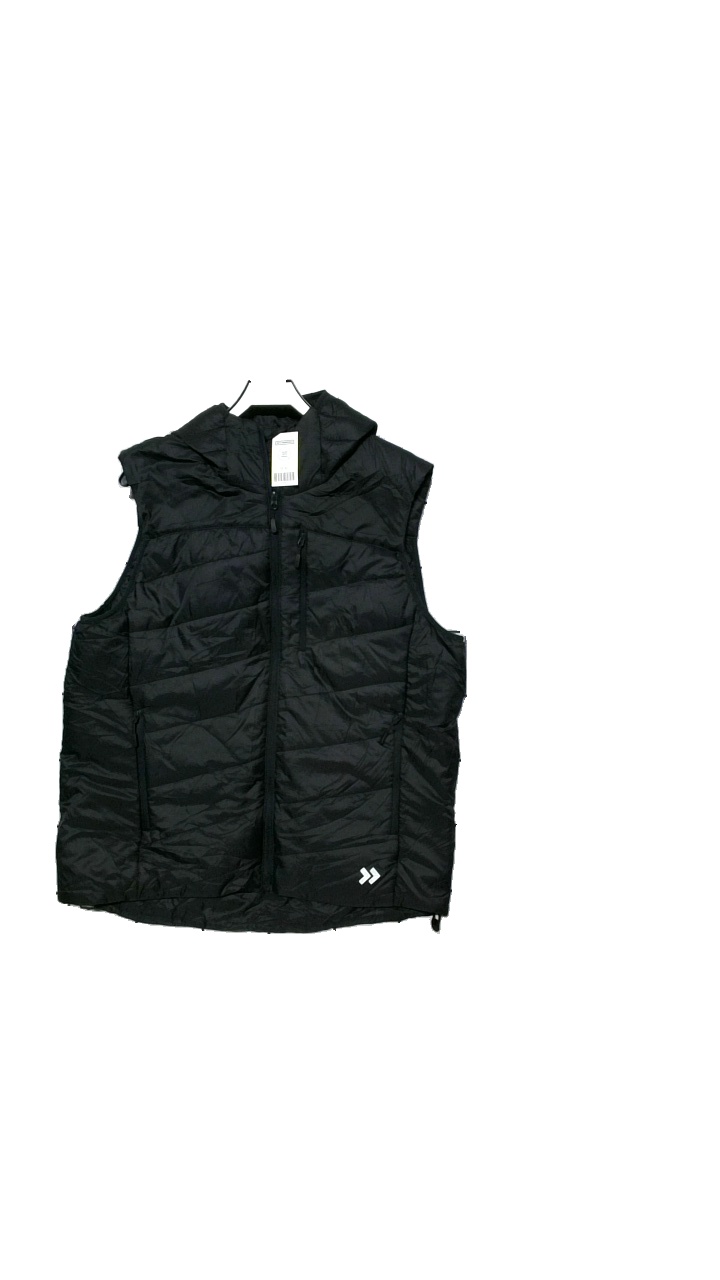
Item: Vest (Men)
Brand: Lager 157
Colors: Black
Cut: Regular
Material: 100% polyamide. 100% polyester
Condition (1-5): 5
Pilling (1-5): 5
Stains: Minor
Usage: Reuse
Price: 50-100